British heavy tanks of the First World War

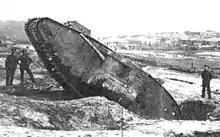
Mark III tank in a ditch, in 1917

The Mark III was a training tank and used Lewis machine guns and a smaller sponson for the females. Fifty were built. It was originally intended that the Mark III was to have all the proposed new design features of the Mark IV. This is why there were two distinct training types, the Mark II being little more than a slightly improved Mark I. However, development of the new features was so slow that the change from the Mark II was very gradual. The last two Mark IIIs were melted down in the Second World War. They did not see action overseas.